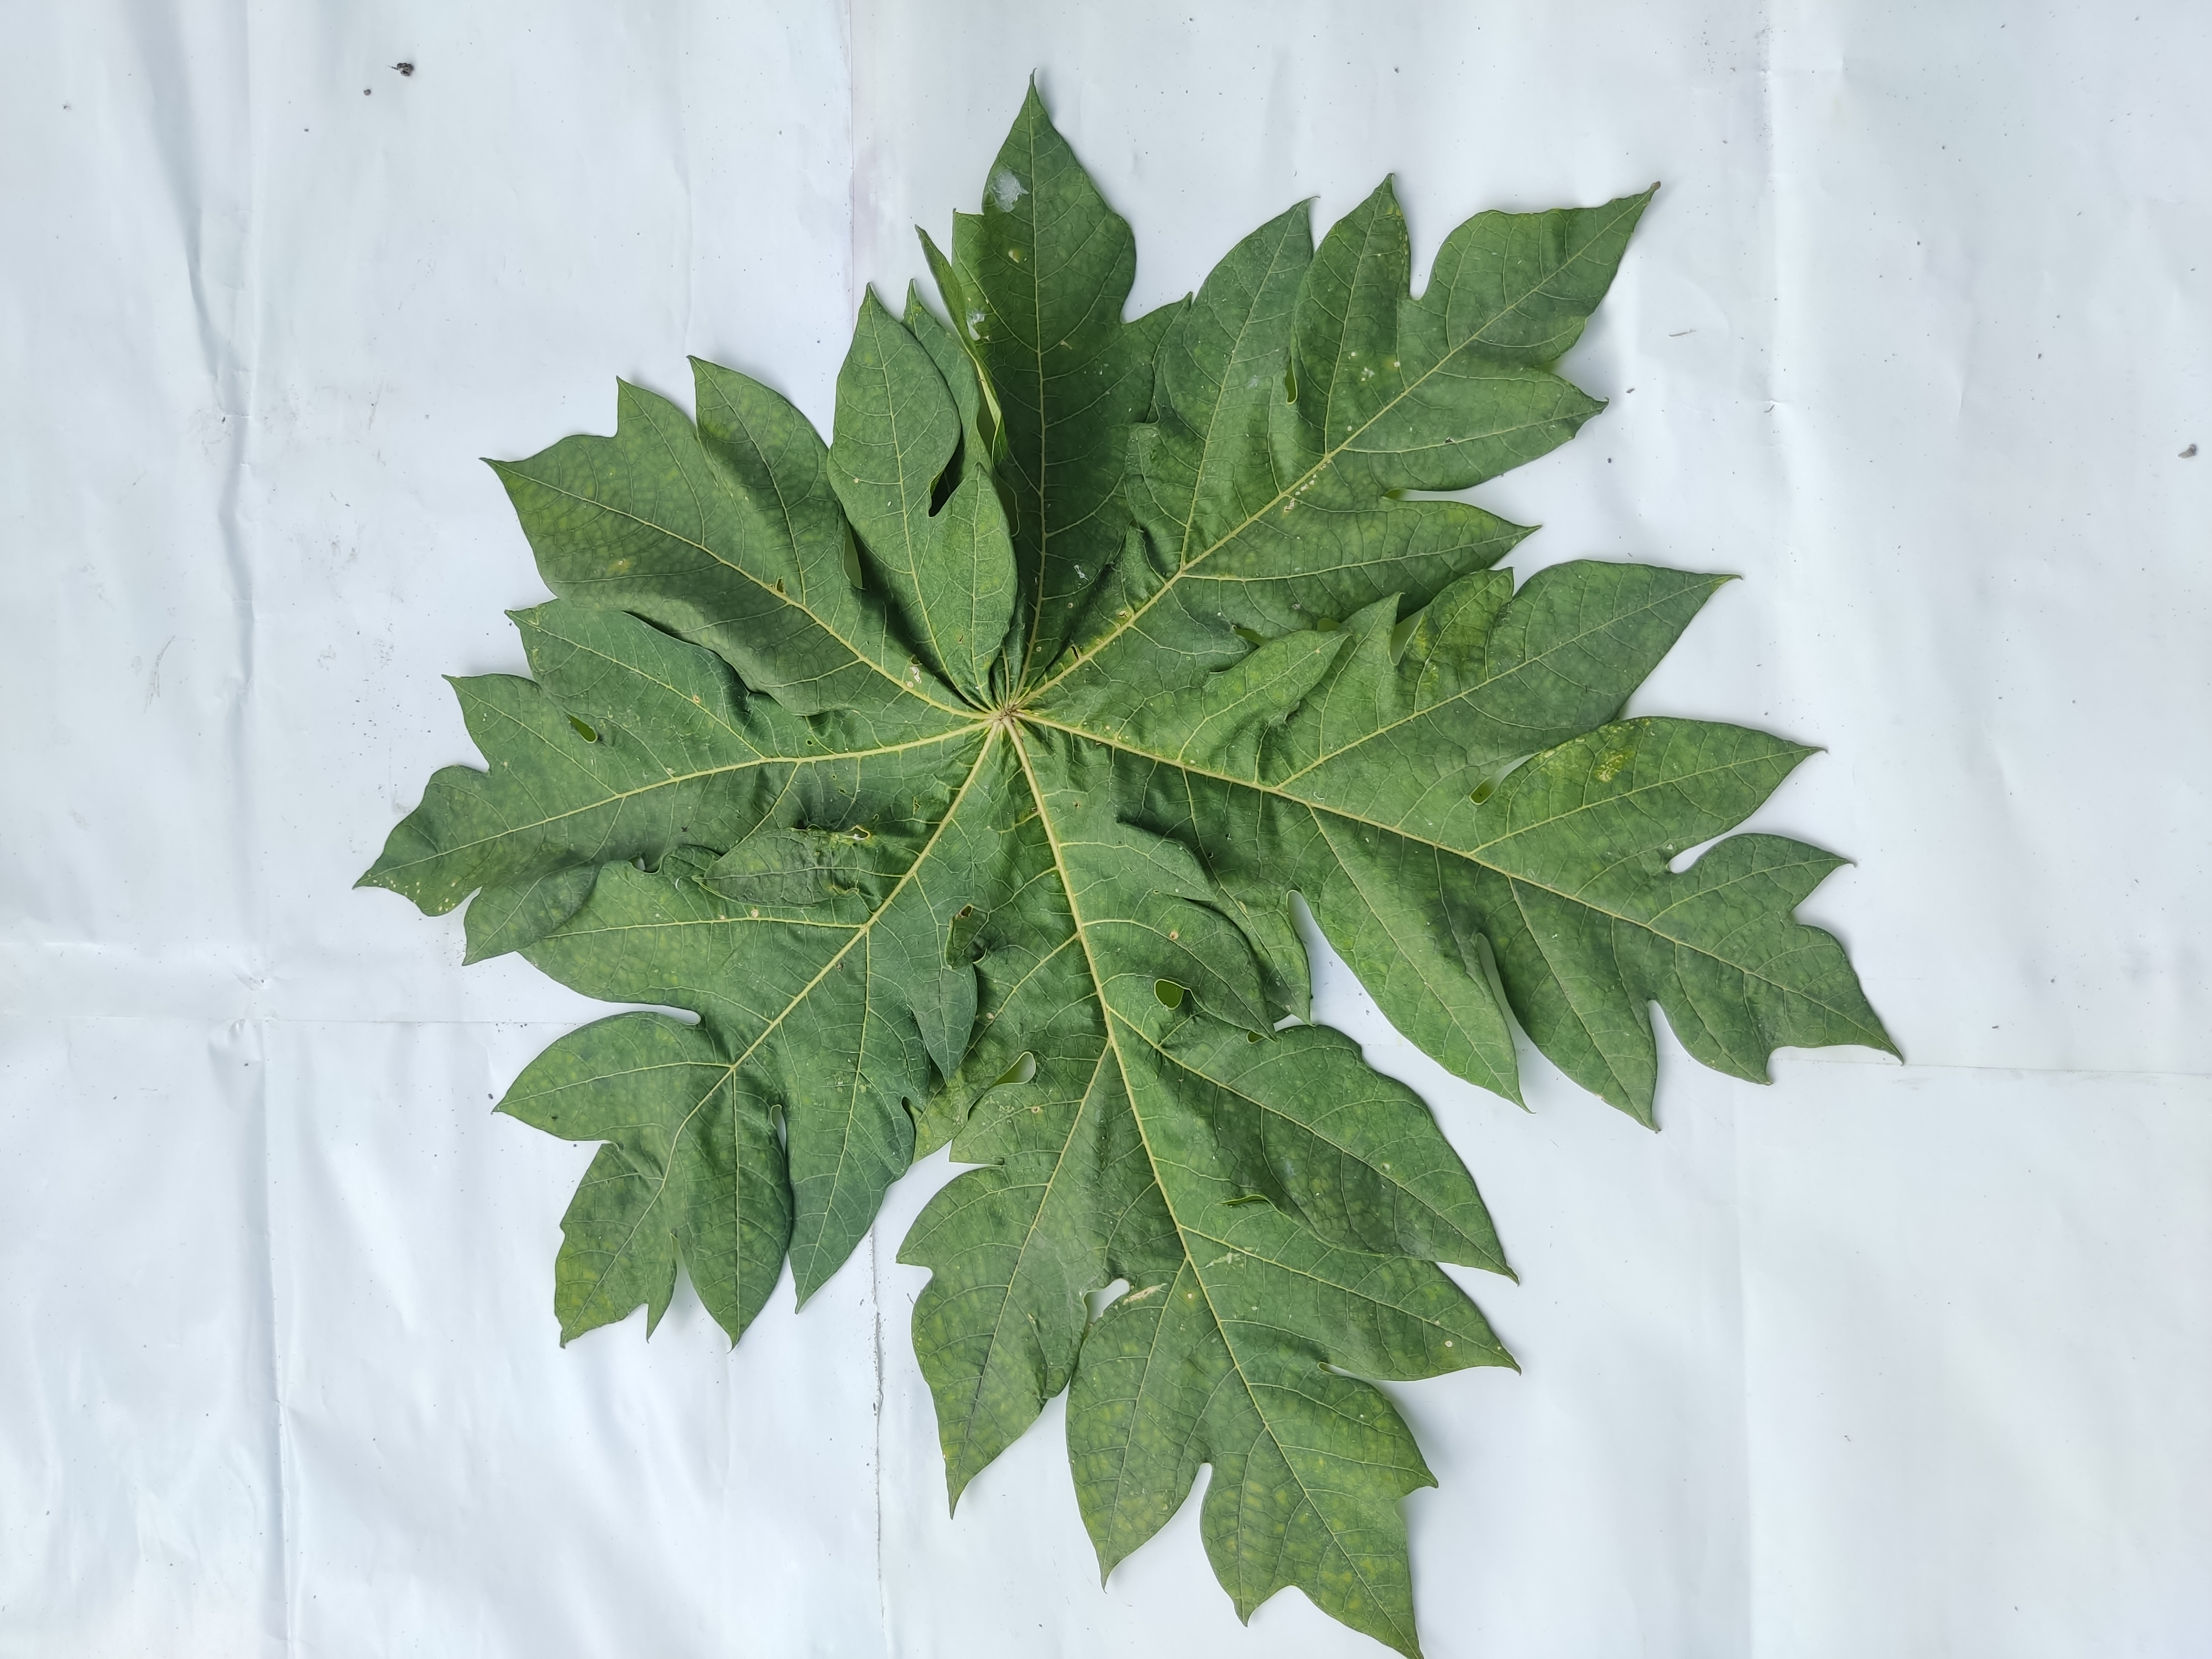
Label: Ring Spot